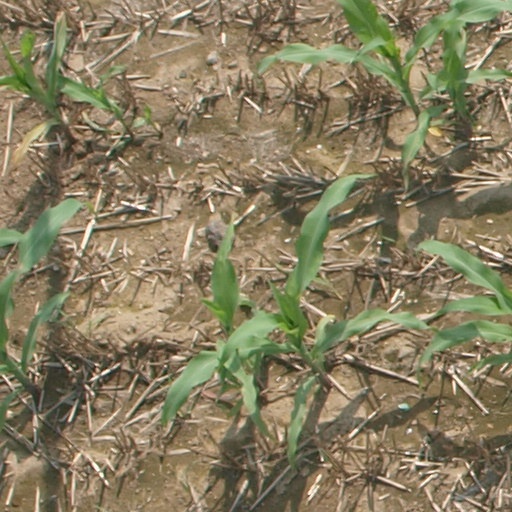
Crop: maize; corn